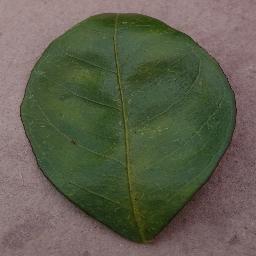
Label: Orange___Haunglongbing_(Citrus_greening)